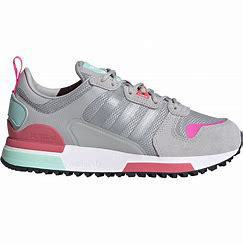
Brand: Adidas
Model: ZX 700 HD